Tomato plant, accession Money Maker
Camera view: vertical (180 deg); turntable rotation: 120 degrees
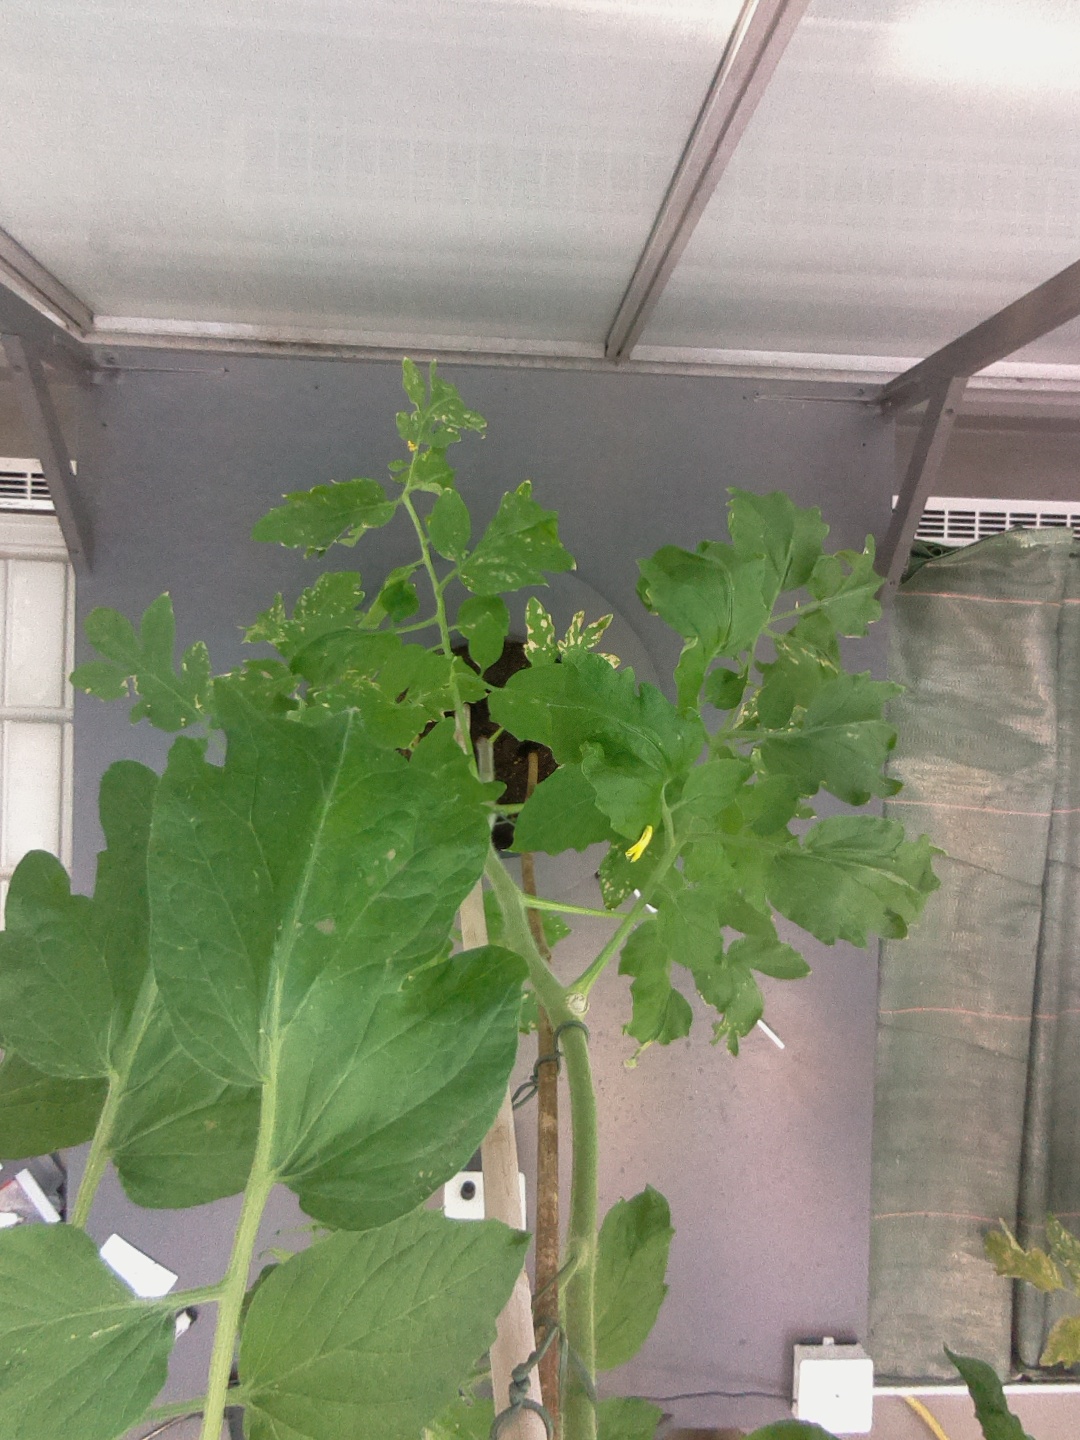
BBCH growth stage 72: 20%-30% of final fruit size